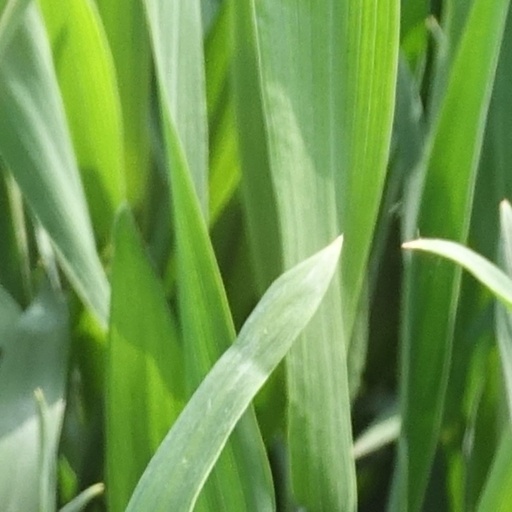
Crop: wheat